Antonio Lamela

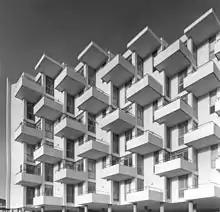
Antonio Lamela. Building la Caleta in Palma (Mallorca)

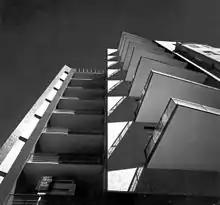
Antonio Lamela. Office and housing building in the O'Donnell 33 st in Madrid

This work place introduced, among other novelties, the suppression of enclosed spaces and the incorporation of continuous ceilings with lighting and sound absorption panels, carpeted floors and walls and broken facades – a set of techniques designed to achieve better solar and light control.